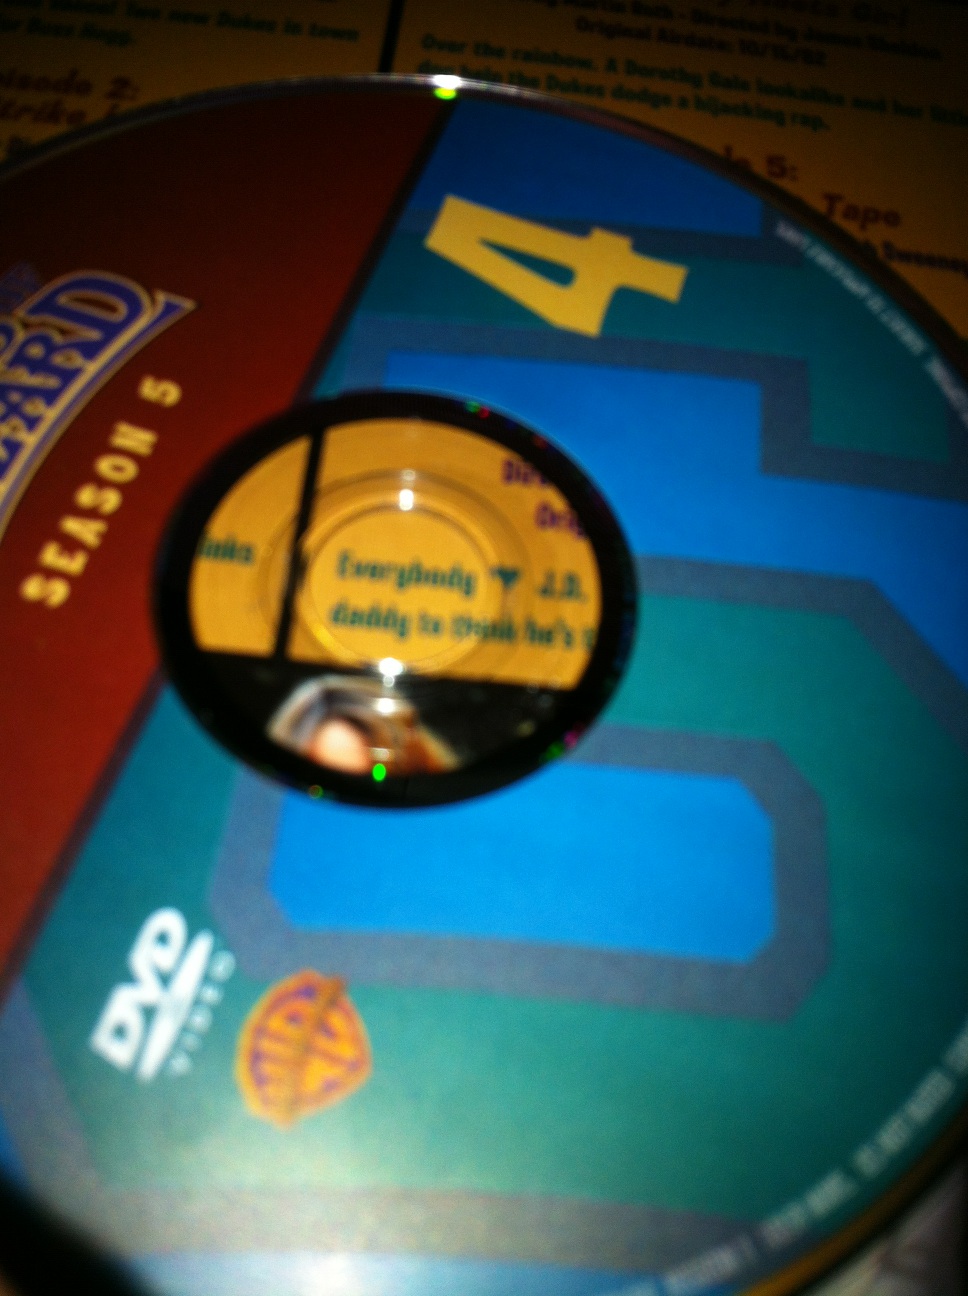Question: What number in on this CD?
Answer: 4